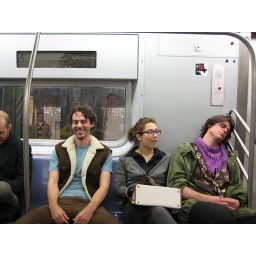
He got the vest off a fence in Brooklyn. The sign said &amp;quot;FREE CLOTHES&amp;quot;.